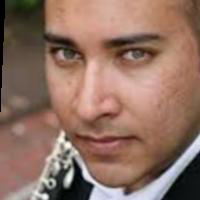
Age group: age 21-30